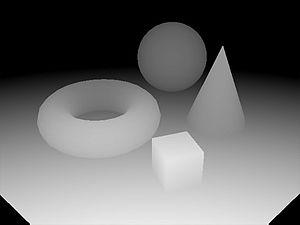
Détail du Deferred renderig